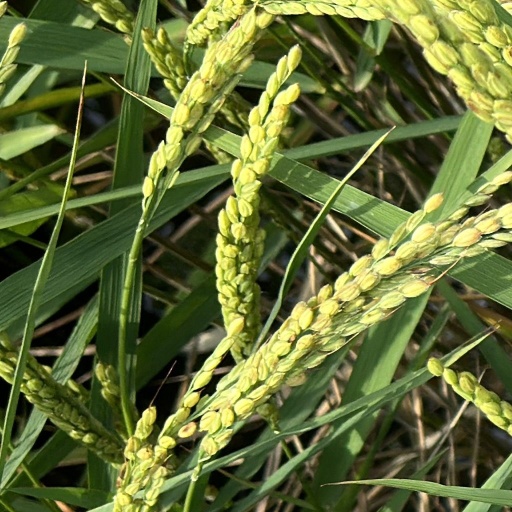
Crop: rice